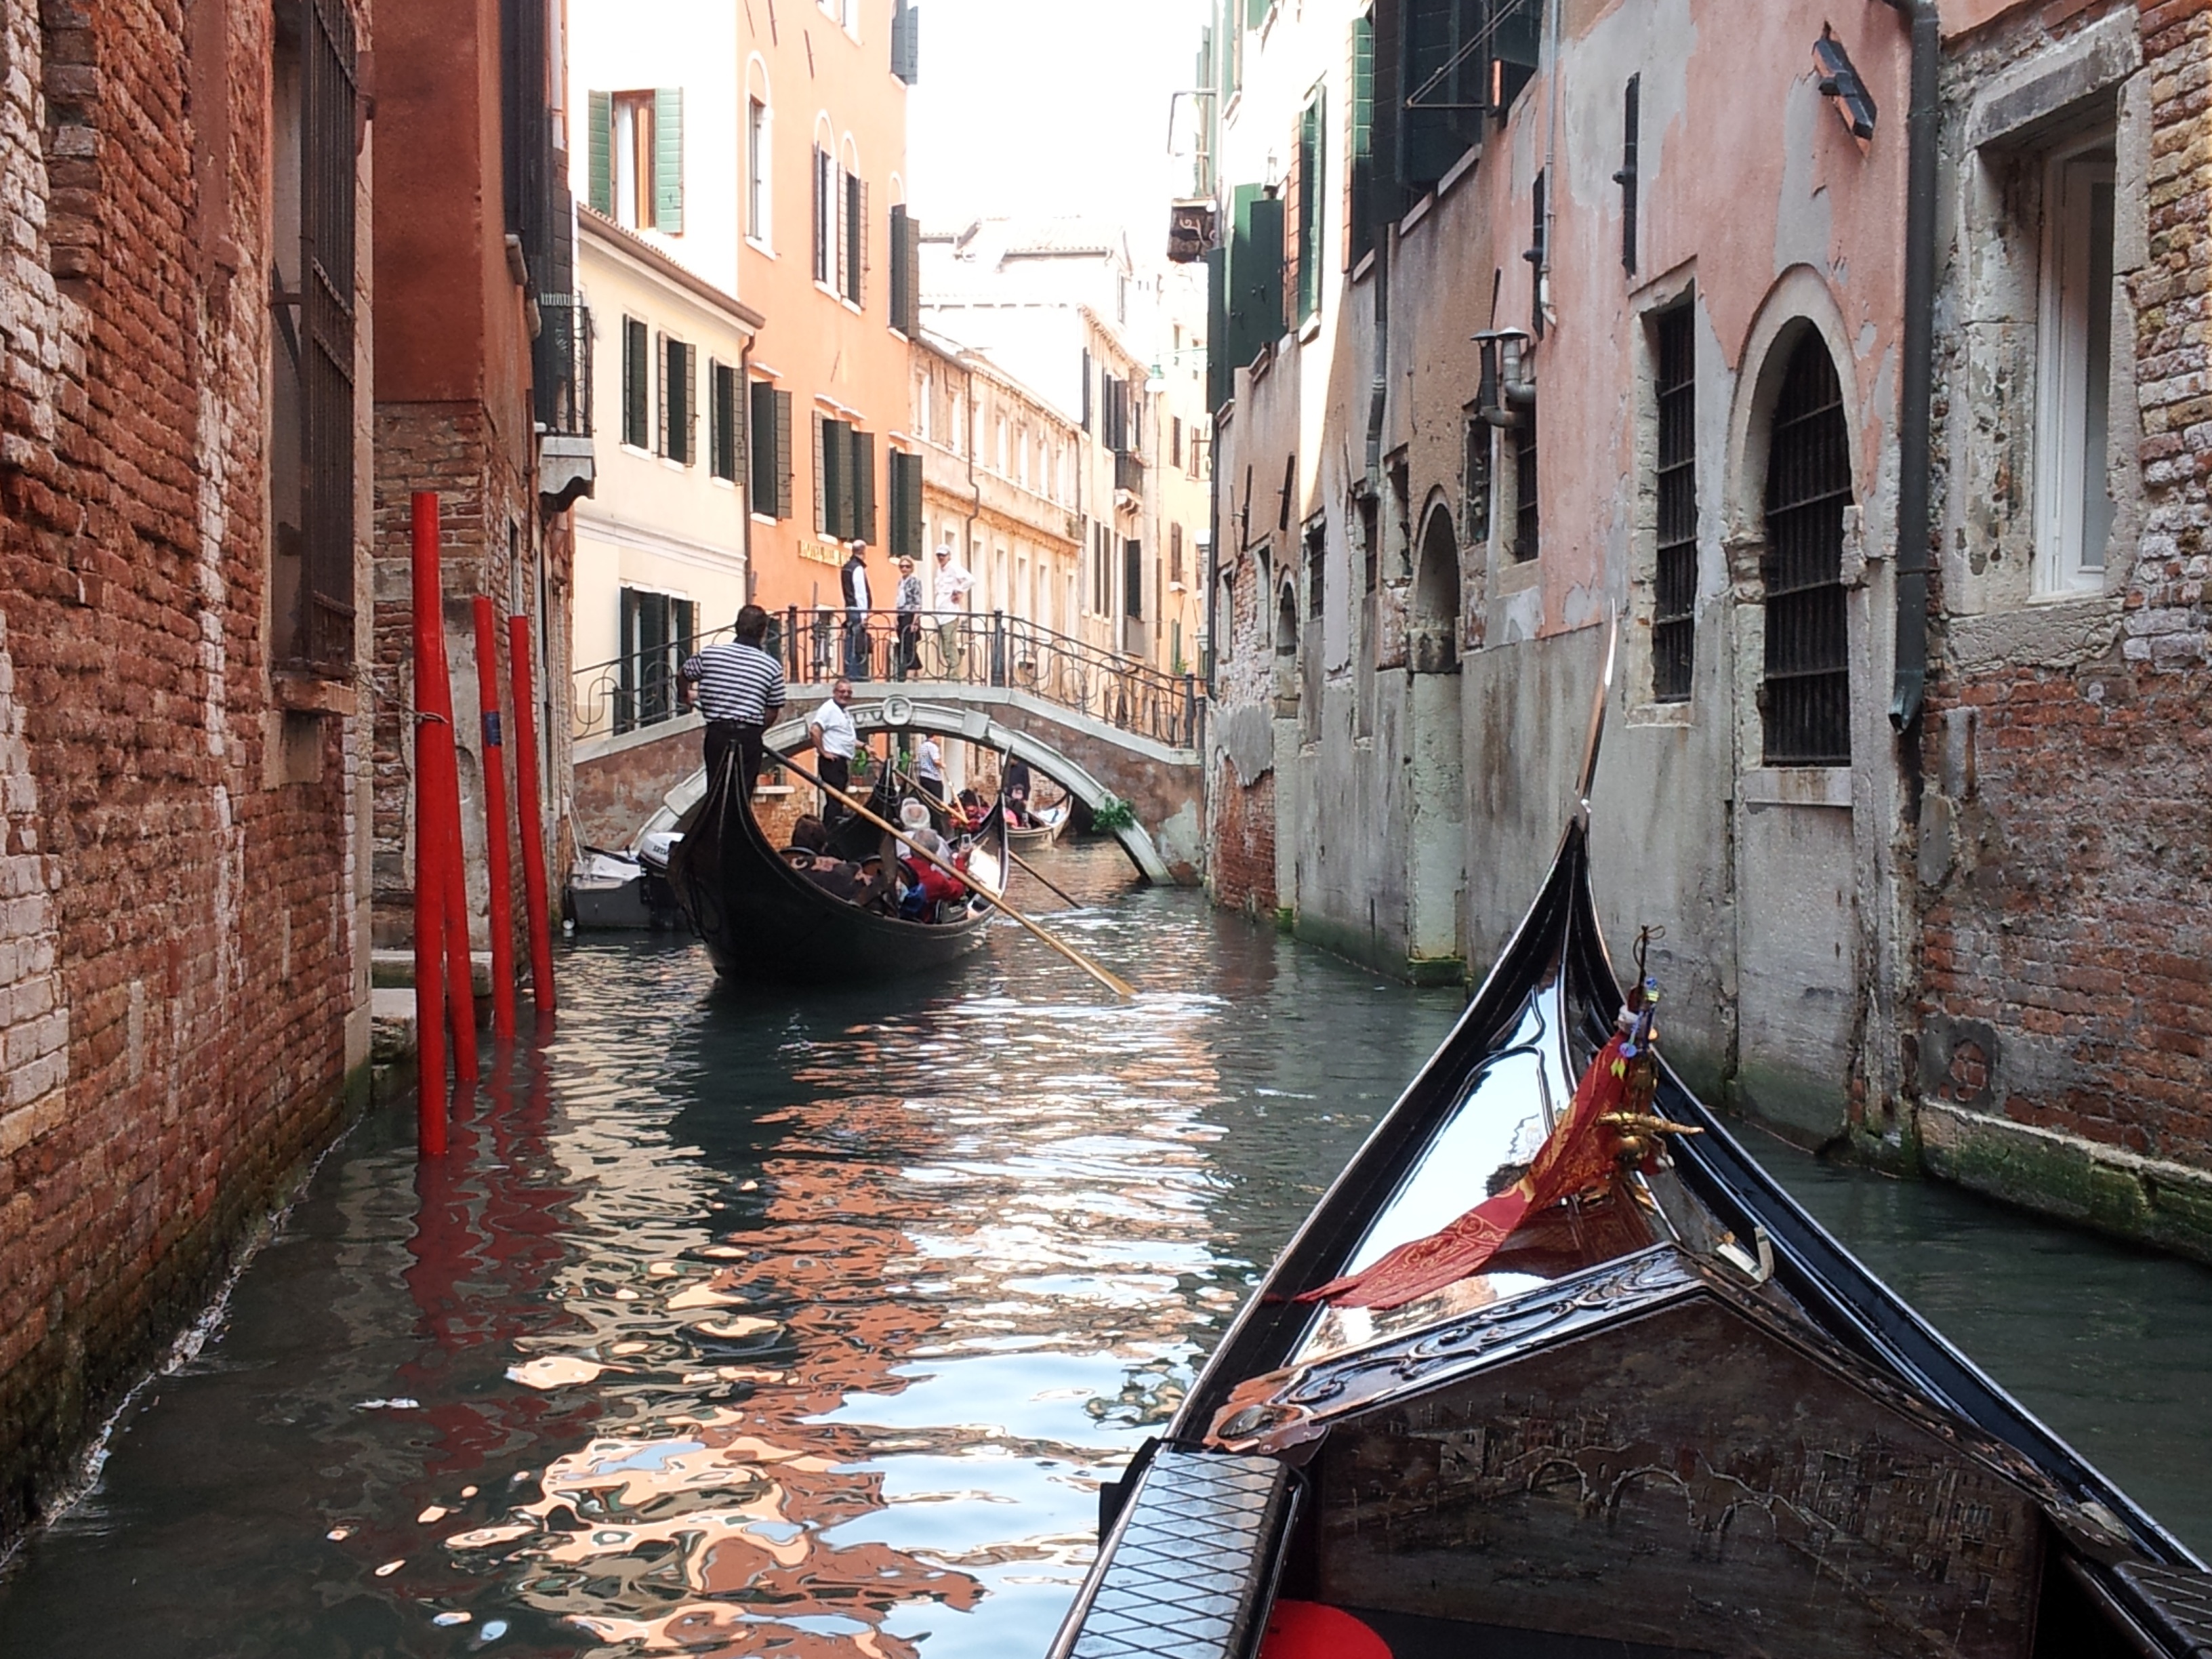
boat, canal, vehicle, italy, venice, waterway, boating, channel, gondola, watercraft